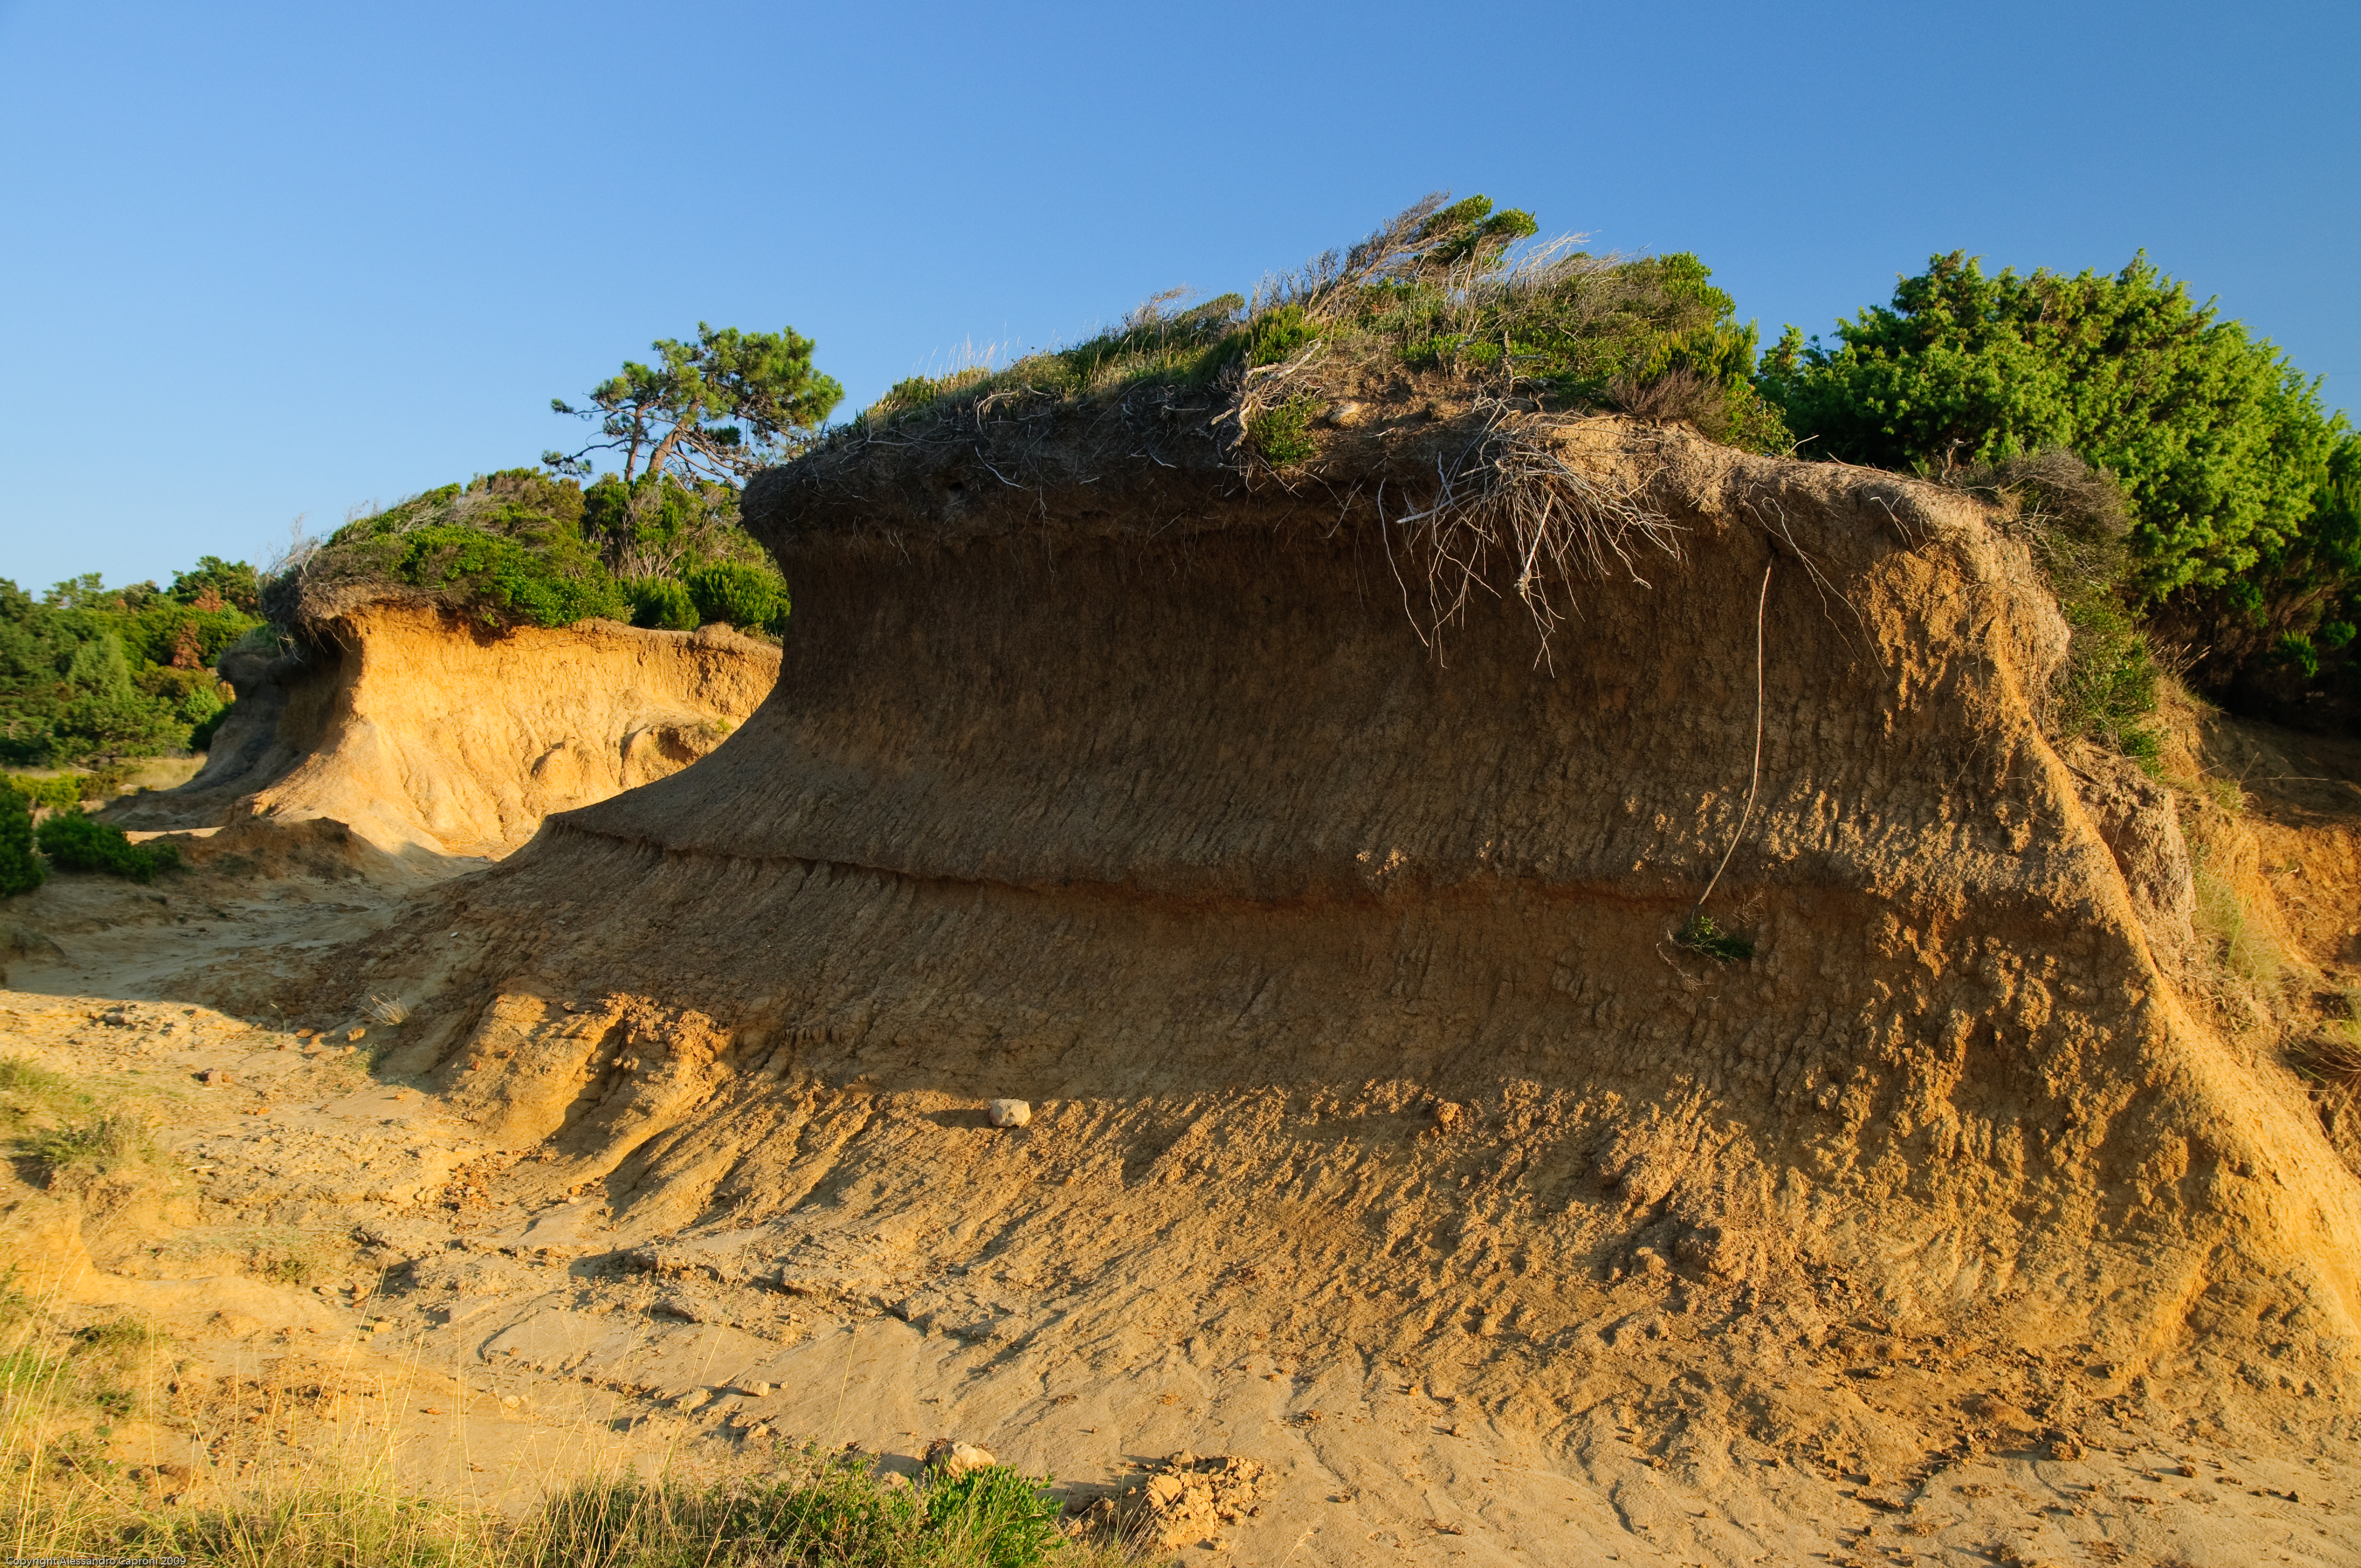
landscape, coast, tree, sand, rock, wilderness, hill, formation, cliff, soil, nikon, terrain, savanna, material, croatia, geology, badlands, plateau, hvratska, rab, d300, natural environment